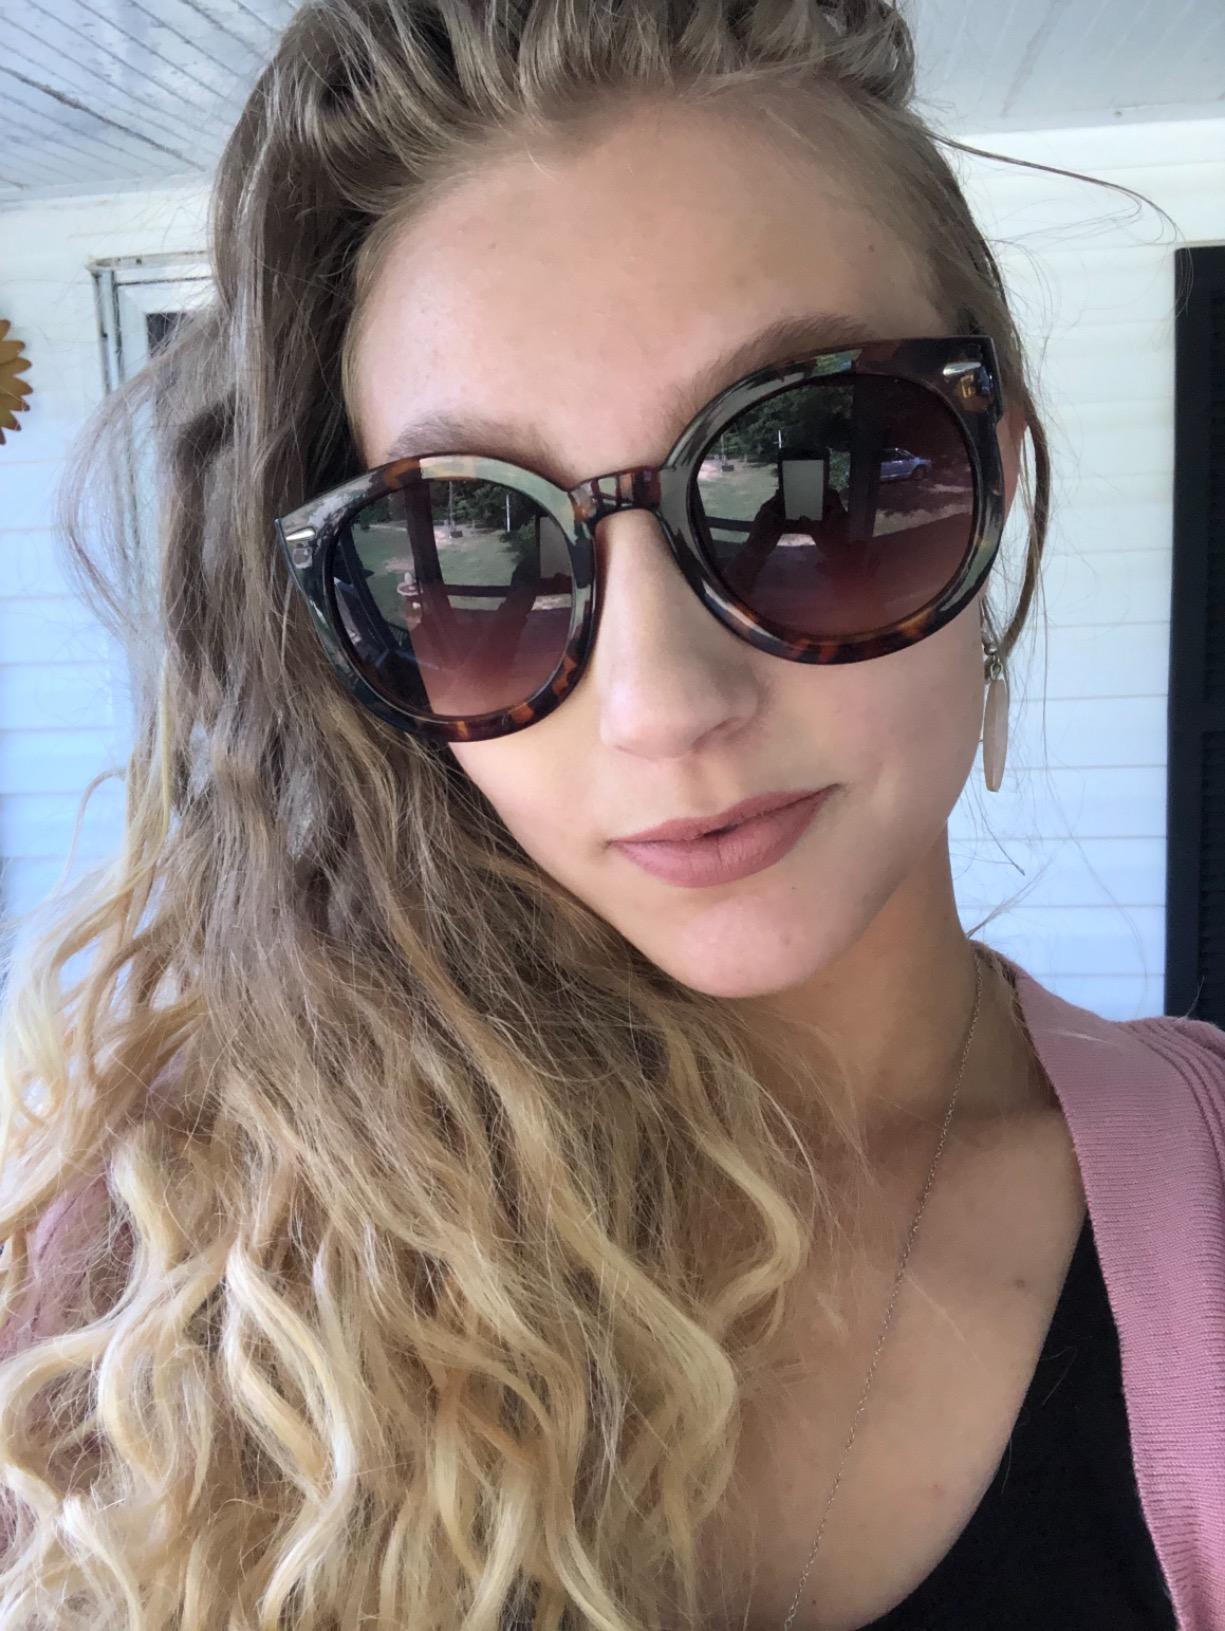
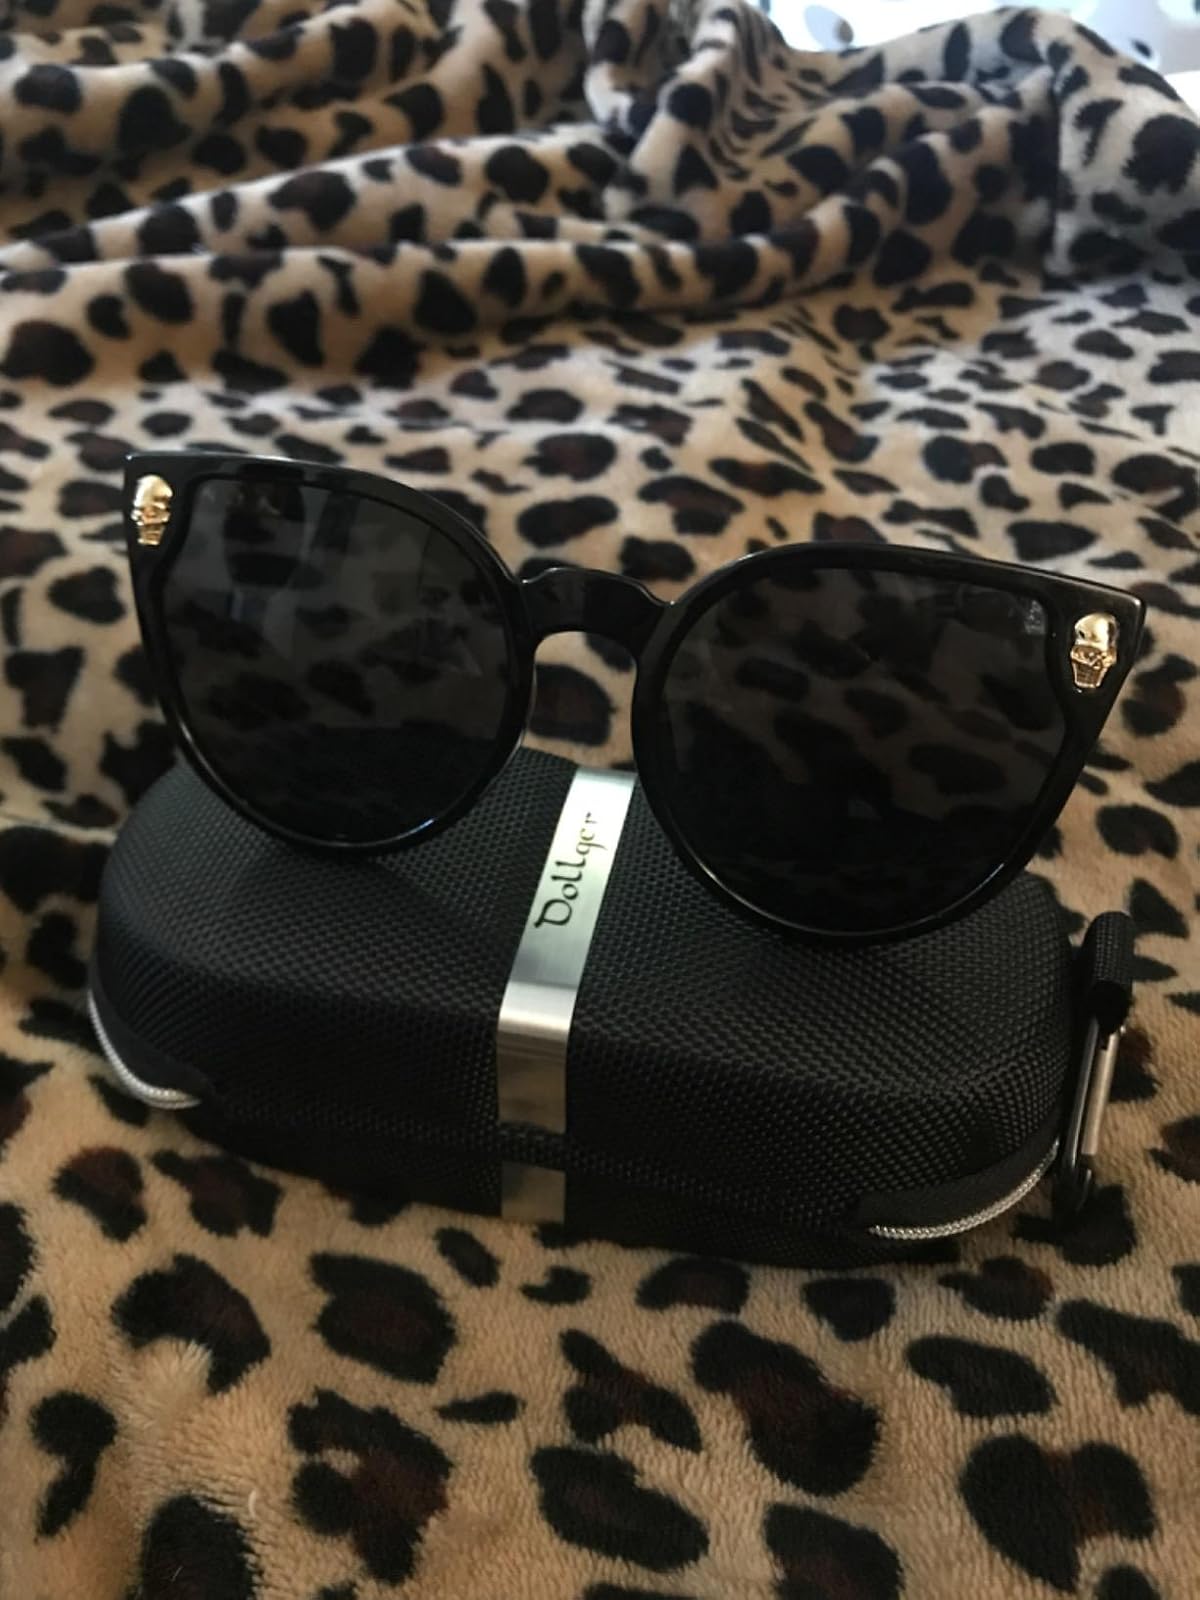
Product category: accessories_sunglasses
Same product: no